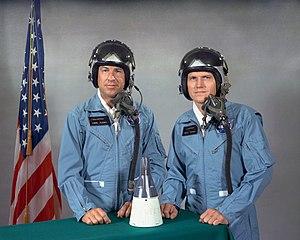
Frank Borman, né le 14 mars 1928 à Gary dans l'Indiana, est un militaire, pilote d'essai, astronaute et homme d'affaires américain.